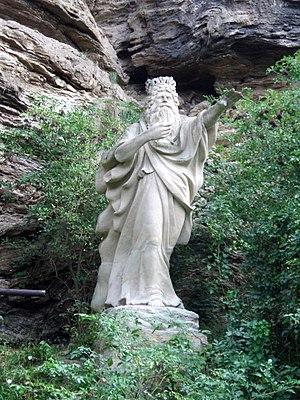
Le Roi des aulnes est un poème de Johann Wolfgang von Goethe écrit en 1782. Le thème s'origine dans le danois où le roi des aulnes est nommé Ellerkonge. Le mot Elrkönig est né d'une traduction fautive du mot danois Eller en allemand comme aulne.